Cyperus rotundus

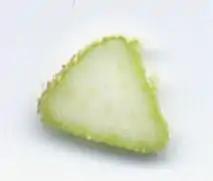
A cross section through the flower stem

"Cyperus rotundus" is one of the most invasive weeds known, having spread out to a worldwide distribution in tropical and temperate regions. It has been called "the world's worst weed" as it is known as a weed in over 90 countries, and infests over 50 crops worldwide. In the United States it occurs from Florida north to New York and Minnesota and west to California and most of the states in between. In the uplands of Cambodia, it is described as an important agricultural weed.